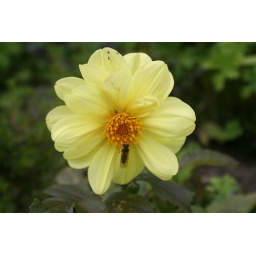
Yellow flower and insect in the flower beds on the promenade